The Role

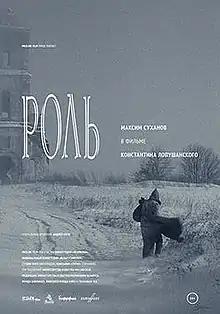

The Role is a 2013 Russian drama film directed by Konstantin Lopushansky and starring Maksim Sukhanov. It tells the story of an actor who begins to act as his doppelgänger, a revolutionary leader in the newly established Soviet Russia. The film is in black and white.